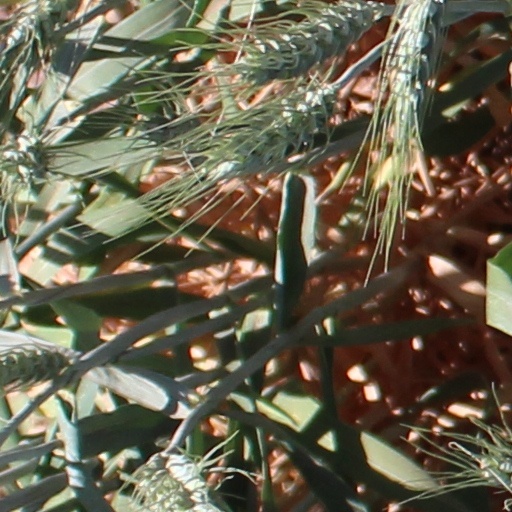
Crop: wheat